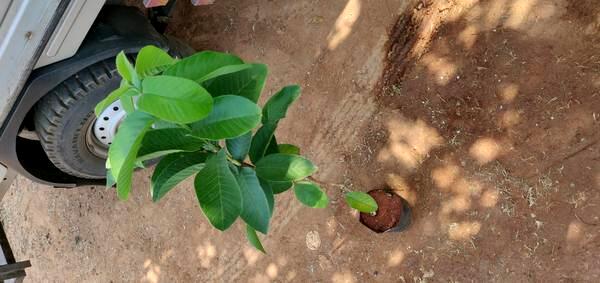
Plant: Gauva